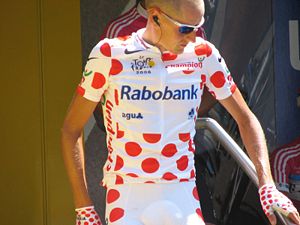
Tour de France / Delkonkurrencer i løbet / Bjergkonkurrencen
Michael Rasmussen i den prikkede bjergtrøje.
Tour de France er verdens største cykelløb. Det køres hver sommer i Frankrig i juli med start på en lørdag. Det tre uger lange løb betragtes som en af de hårdeste og mest prestigefyldte konkurrencer inden for cykling og sport generelt.